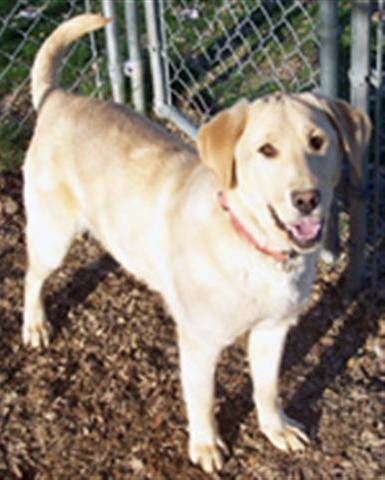
Label: dog